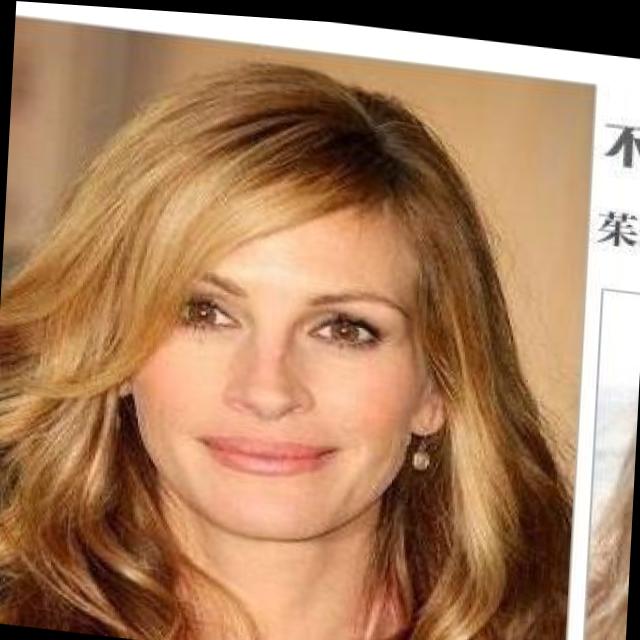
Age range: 21-44